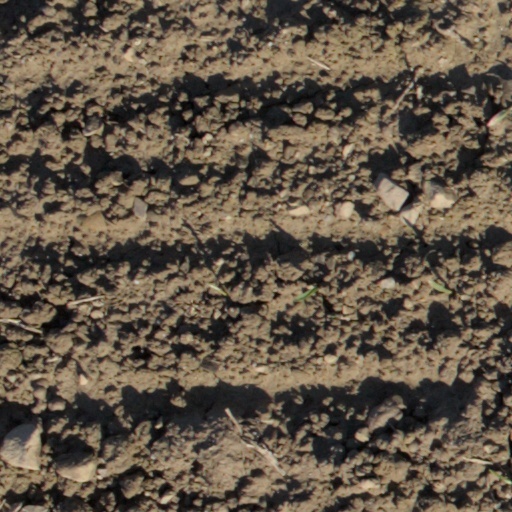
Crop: wheat